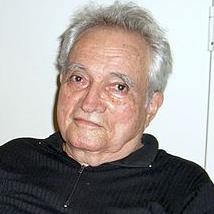
Age: 81